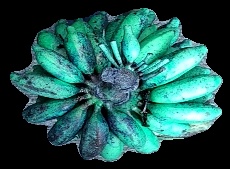
Variety: rasbale
Grade: grade3